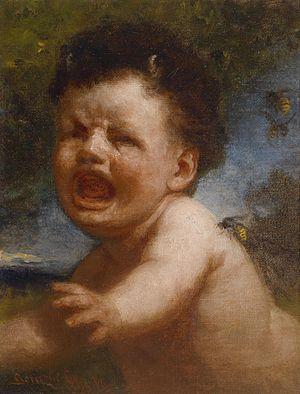
La douleur chez l'enfant est la souffrance nerveuse, nociceptive, que l'enfant peut ressentir. Elle a la particularité, surtout chez le petit enfant, de n'exister dans la conscience collective que si elle est reconnue par les adultes et en particulier les soignants.